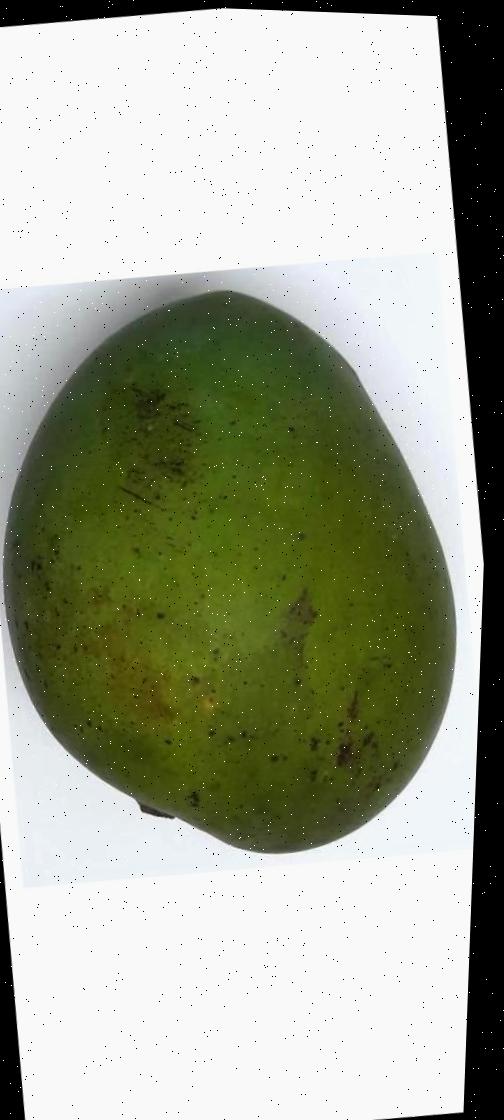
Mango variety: Harivanga